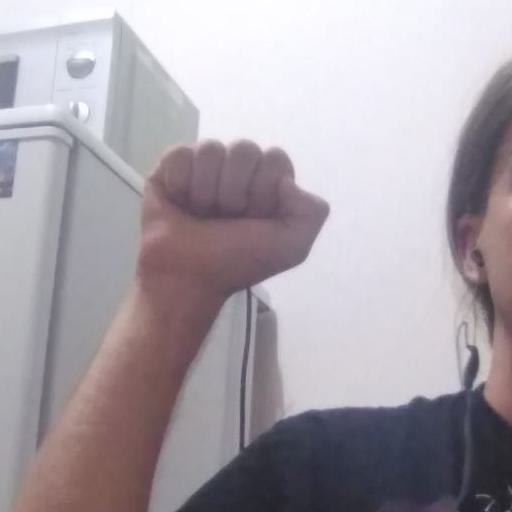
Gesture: fist